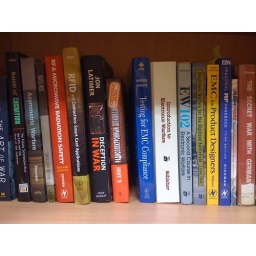
books in the library of the Cyber Defence Centre of Excellence